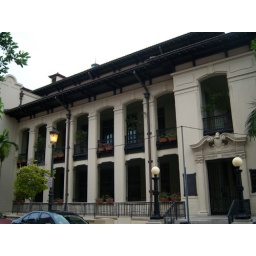
Post office and custom house in San Juan PR